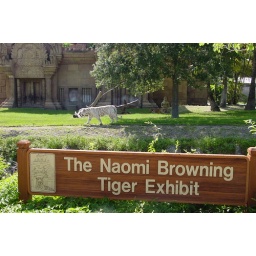
02 Jul, metrozoo, white tiger in habitat